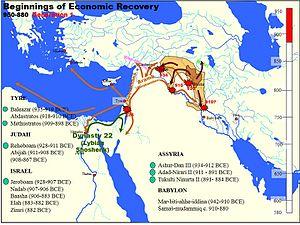
Vers 918-909 av. J.-C. : règne de Abdastratos Iᵉʳ, roi de Tyr.